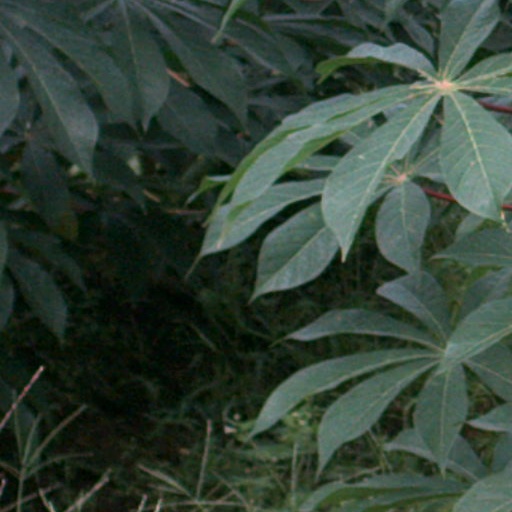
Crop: cassava